Robin Hanson

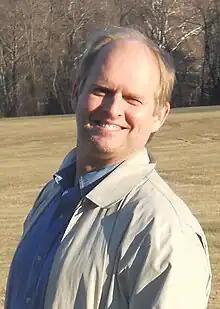
Hanson in 2011

Robin Dale Hanson (born August 28, 1959) is an American economist and author. He is associate professor of economics at George Mason University and a former research associate at the Future of Humanity Institute of Oxford University. Hanson is known for his work on idea futures and markets, and he was involved in the creation of the Foresight Institute's Foresight Exchange and DARPA's FutureMAP project. He invented market scoring rules like LMSR (Logarithmic Market Scoring Rule) used by prediction markets such as Consensus Point (where Hanson is Chief Scientist), and has conducted research on signalling. He also proposed the Great Filter hypothesis.